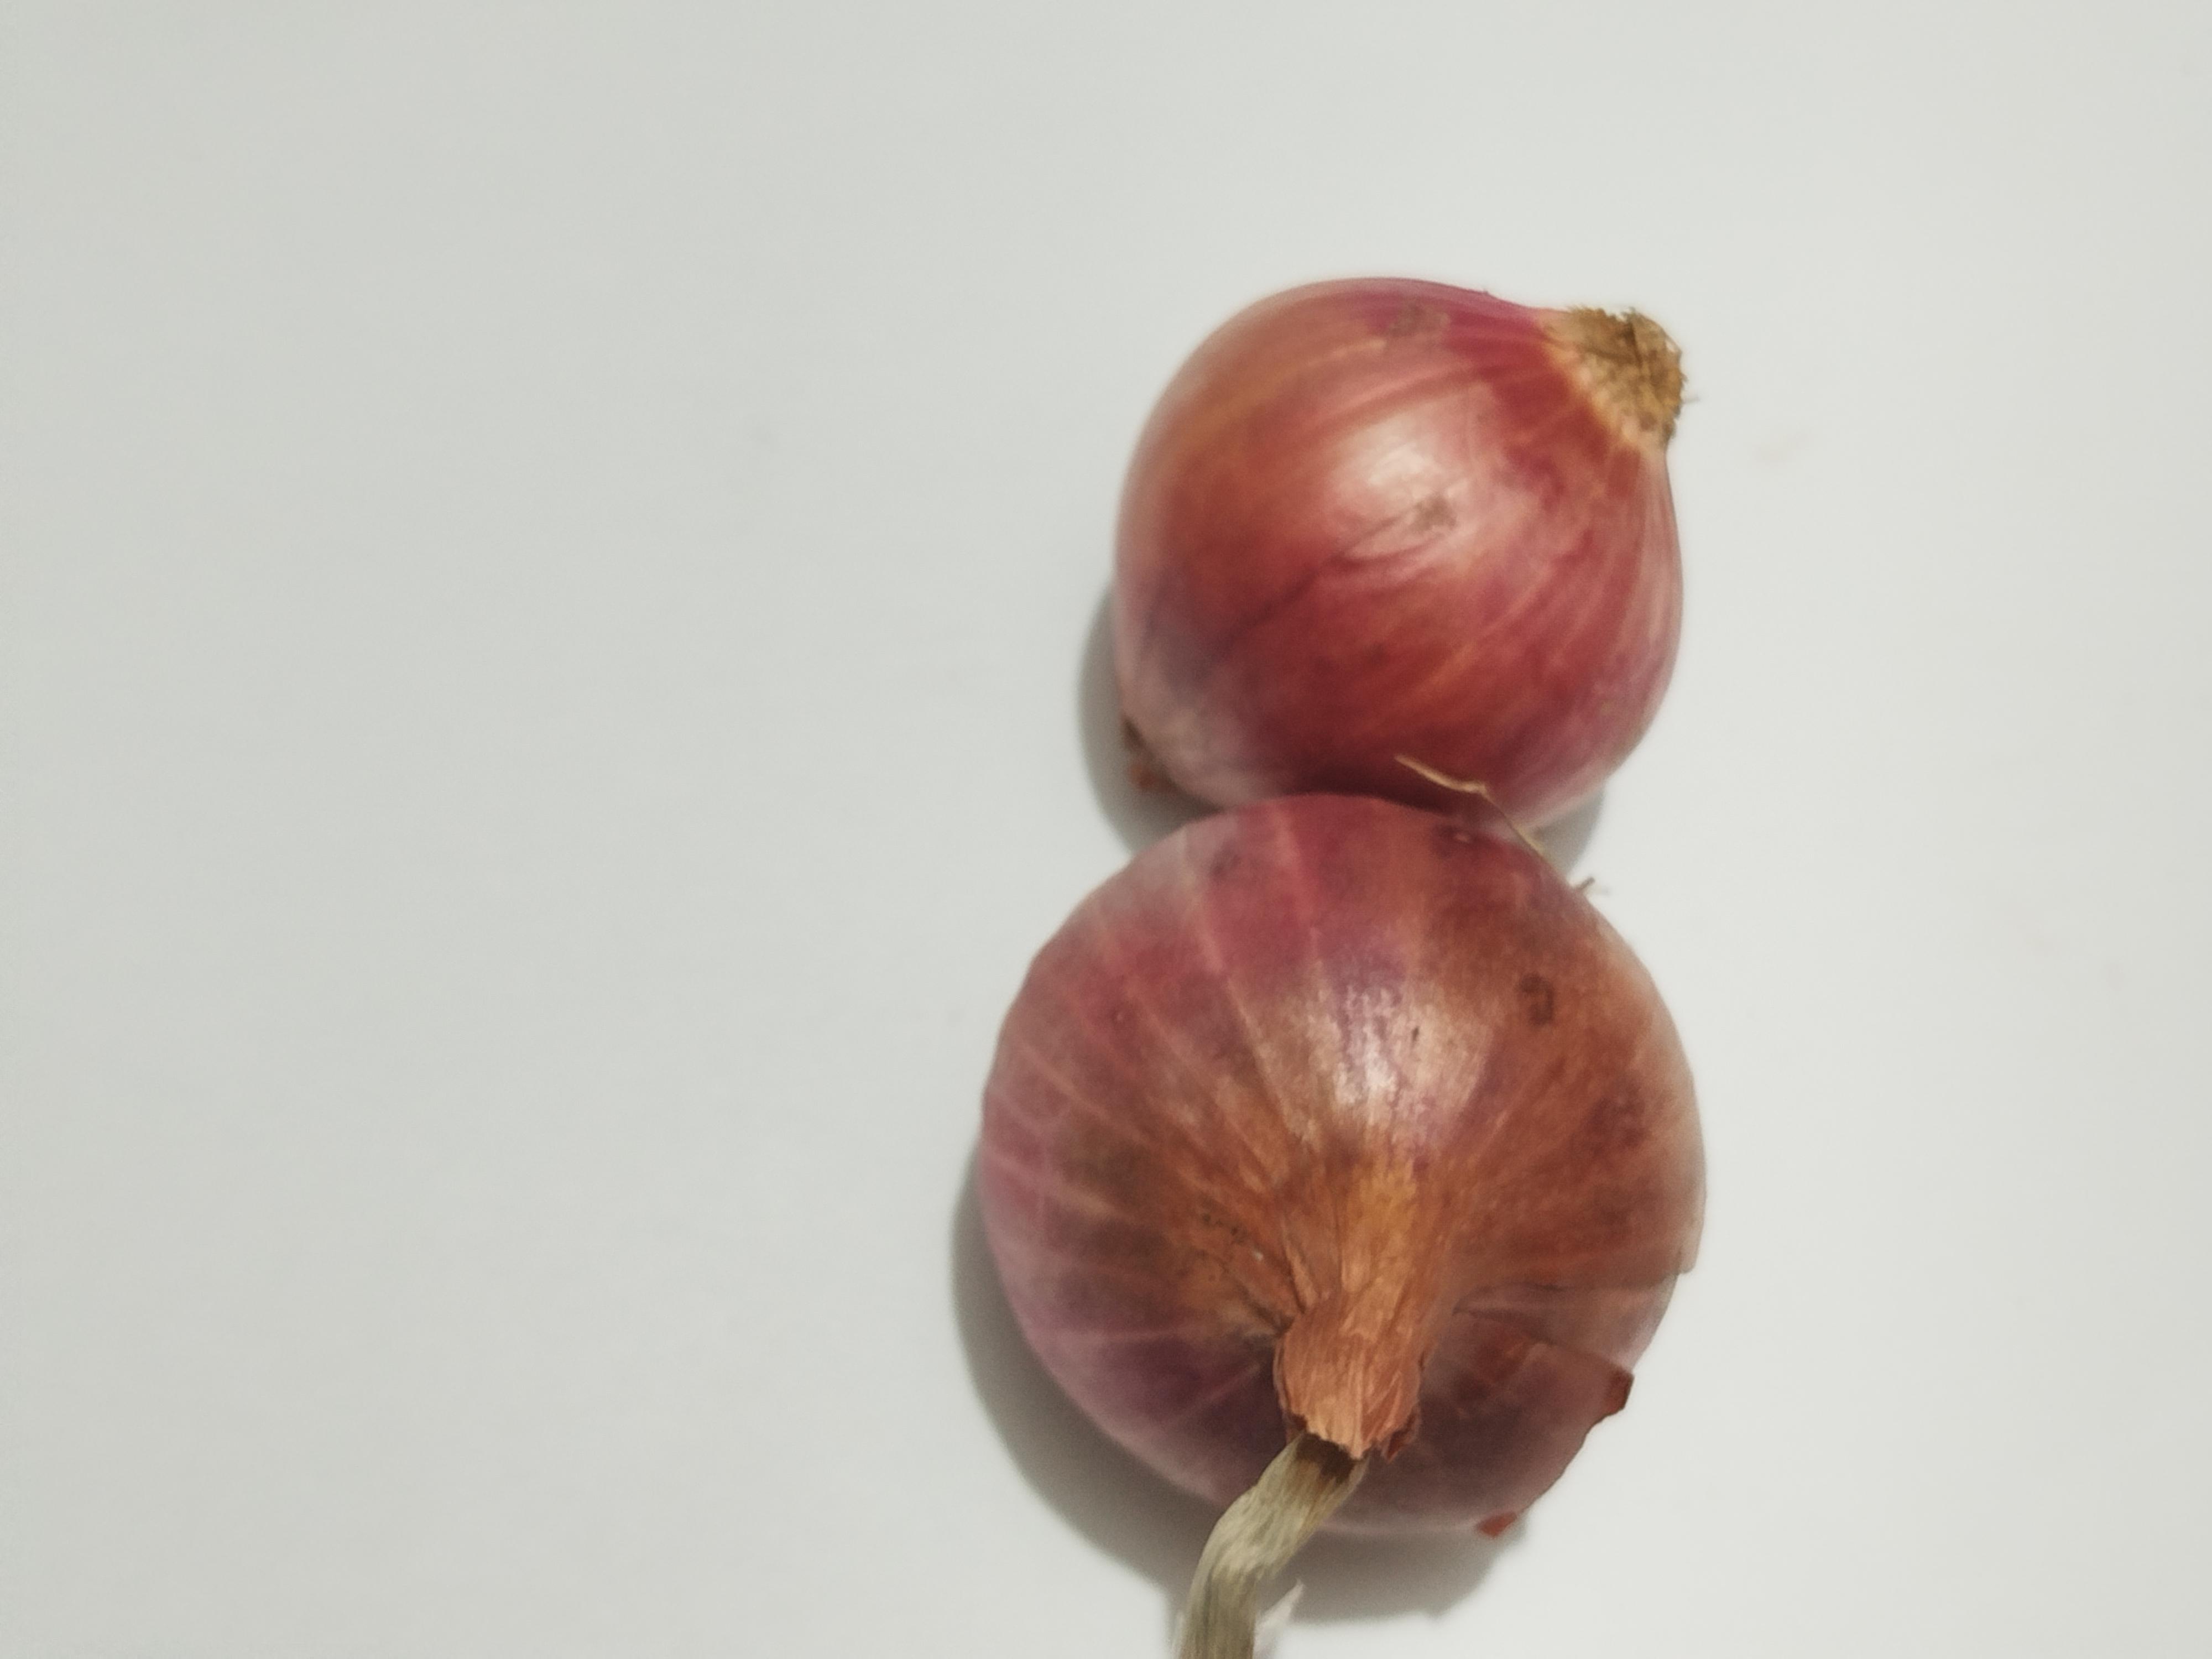
Label: Onion